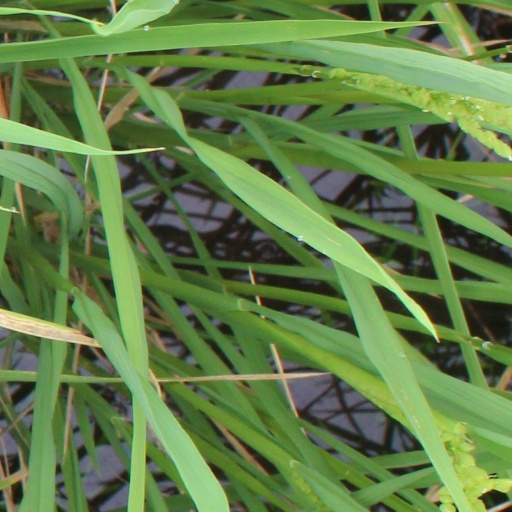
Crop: rice